Au Rocher de Cancale

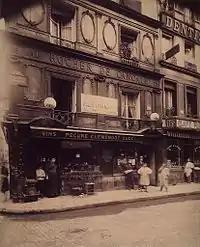
The restaurant in July 1907.

The restaurant was founded in 1804 by Alexis Balaine. It offered oyster specialities after spectacles. Dandies, Lorettes, aristocrats and Jockey Club used to meet at this restaurant, then located at 59 Rue Montorgueil. At the time, the restaurant offered an extensive list of dishes: 10 mutton, 17 veal, 11 beef and 22 poultry starters, 27 "entremets" and 30 desserts.